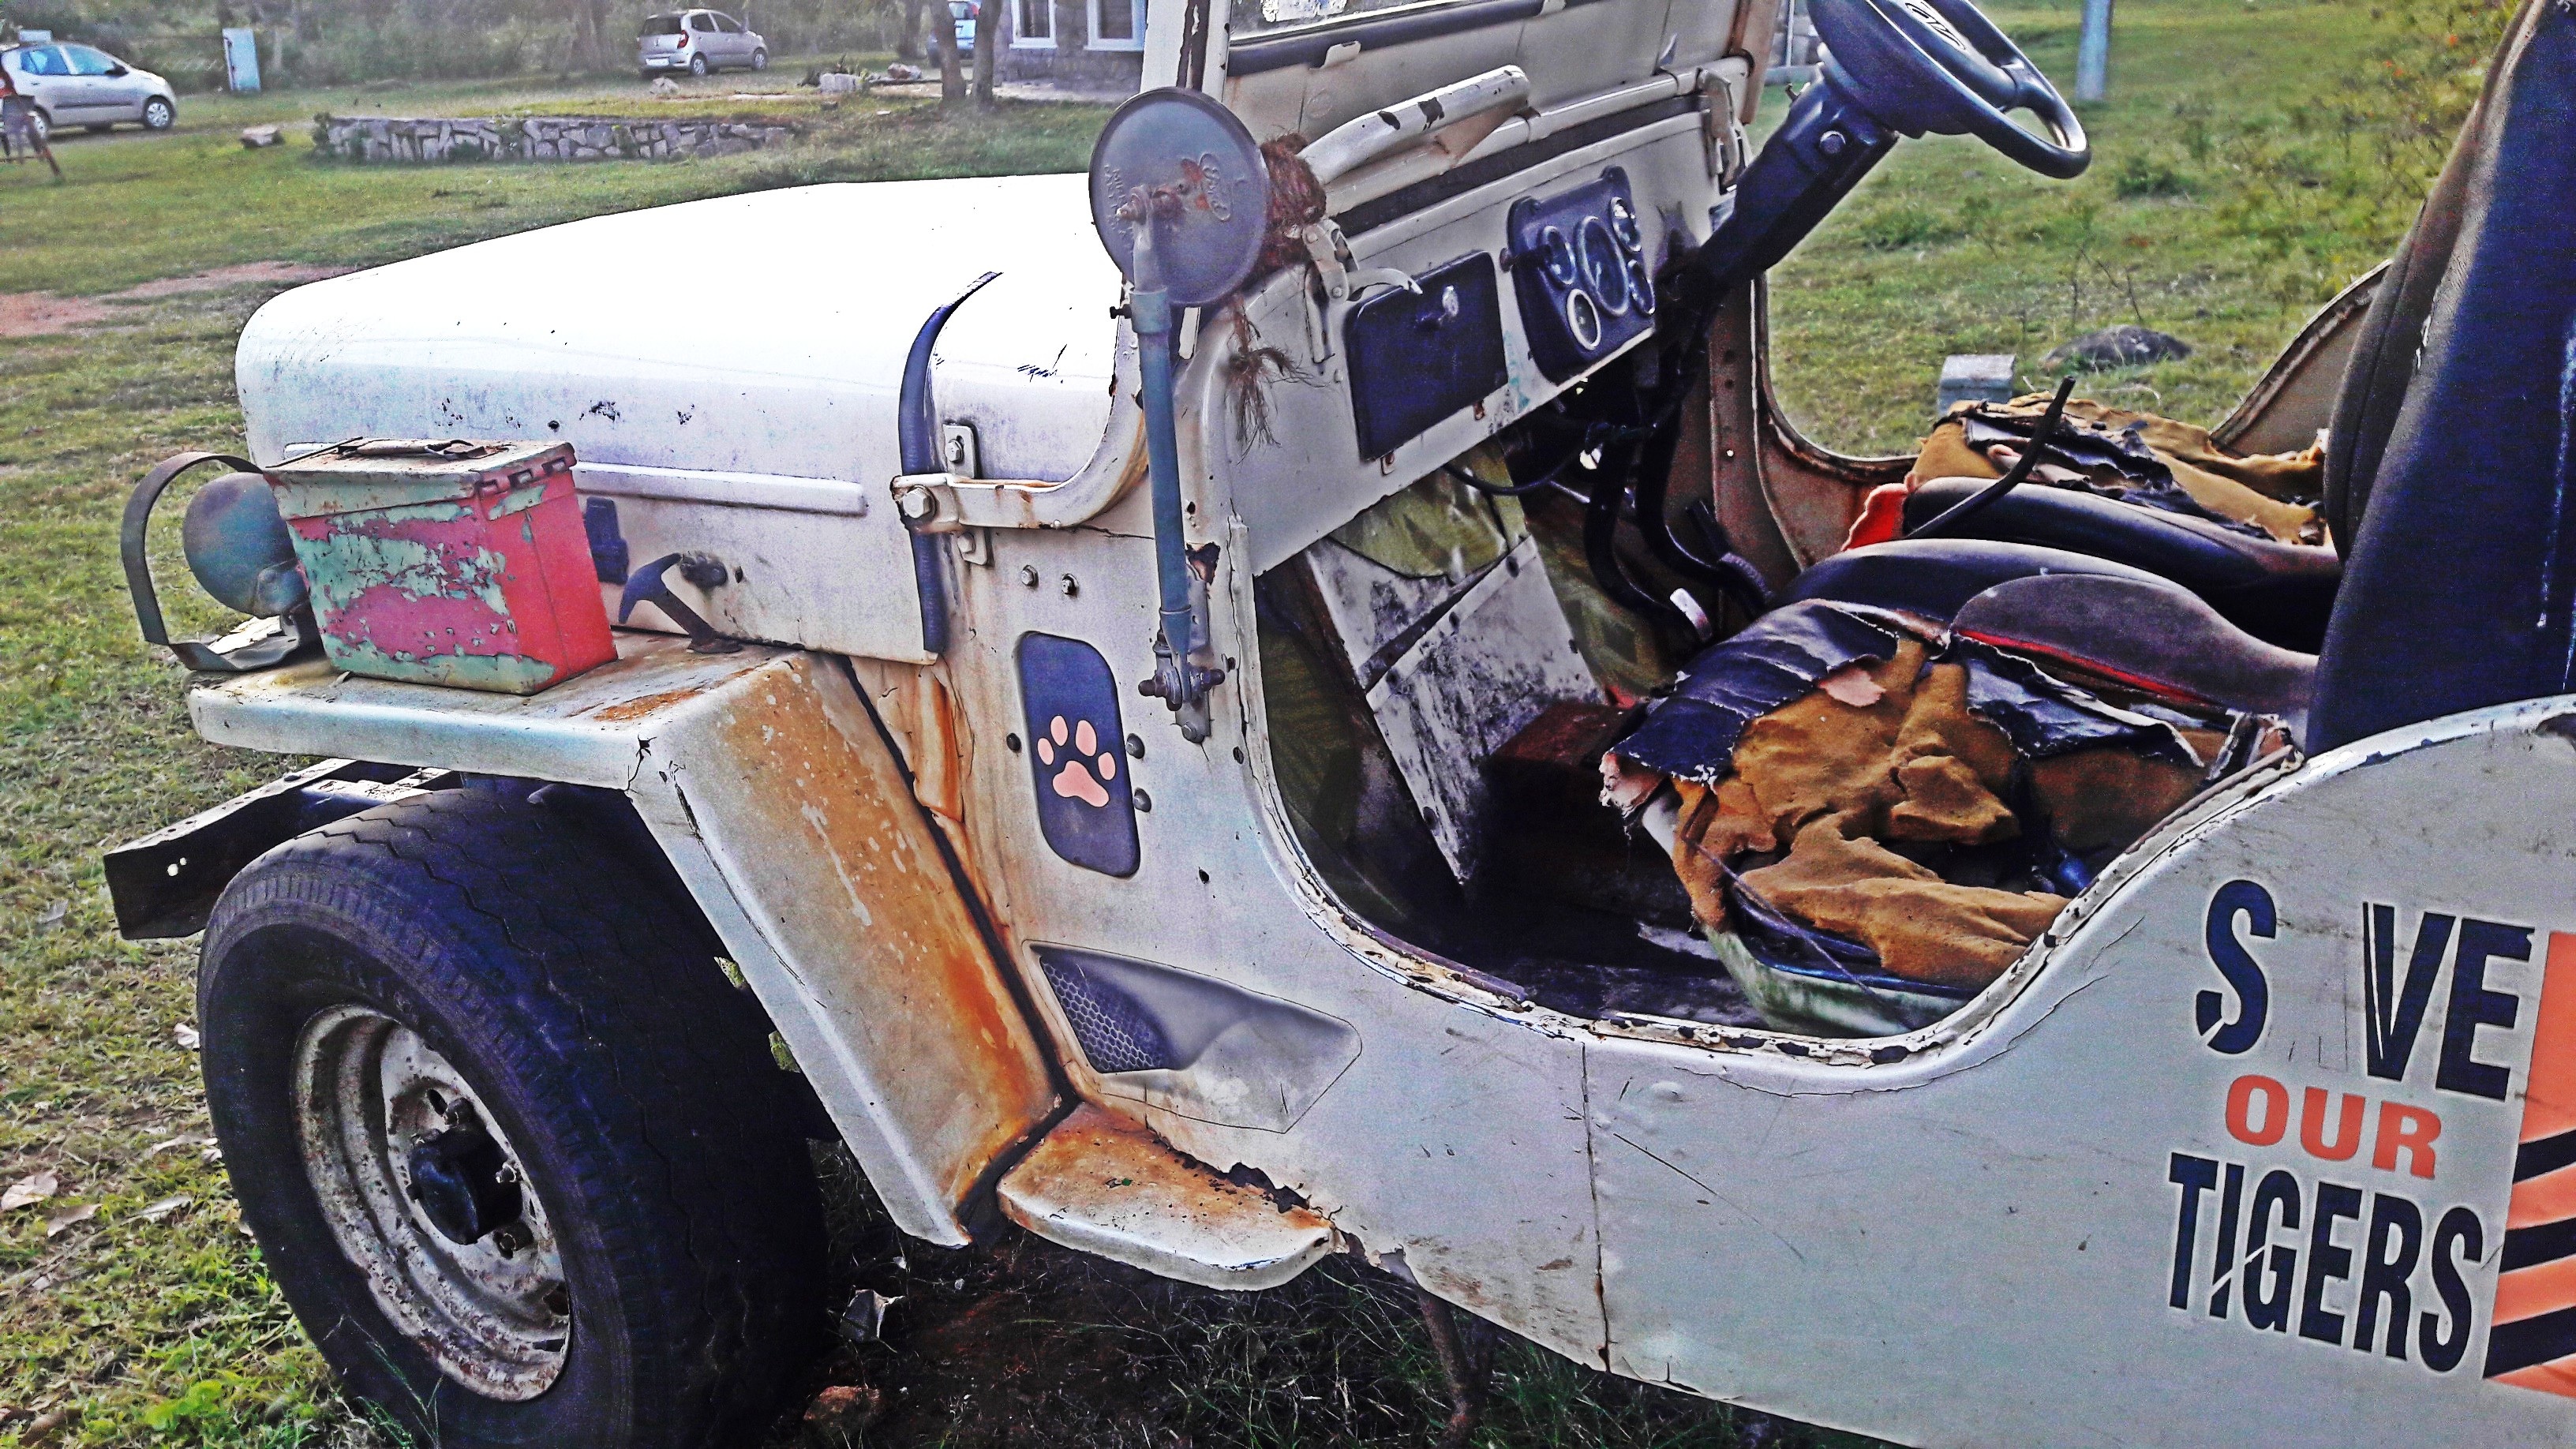
car, jeep, vehicle, vintage car, off road vehicle, automobile make, automotive exterior, off roading, jeep cj